The Old Dame and her Hen

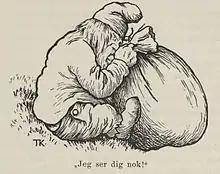
Troll tries to peek in bag and hears "I can still see you" (illustr. Kittelsen)

It so happened that a fell into the hill, and the troll wrung the head off the "shaggy beast". When the youngest daughter complained that the animal could have kept her company, the troll took a crock ("krukke") from the wall, smeared its content on the goat's wound to put the head back on the body, bringing it back to life.